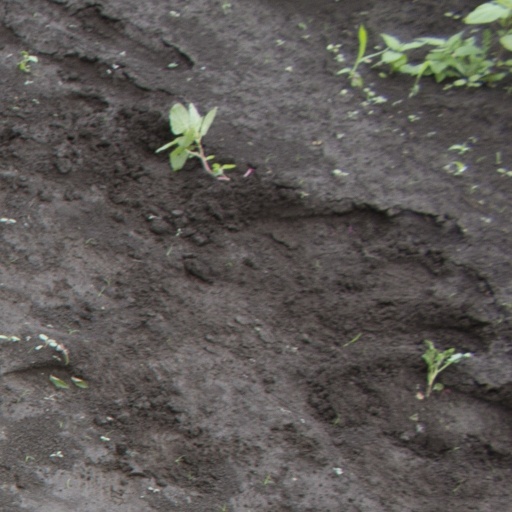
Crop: soybean